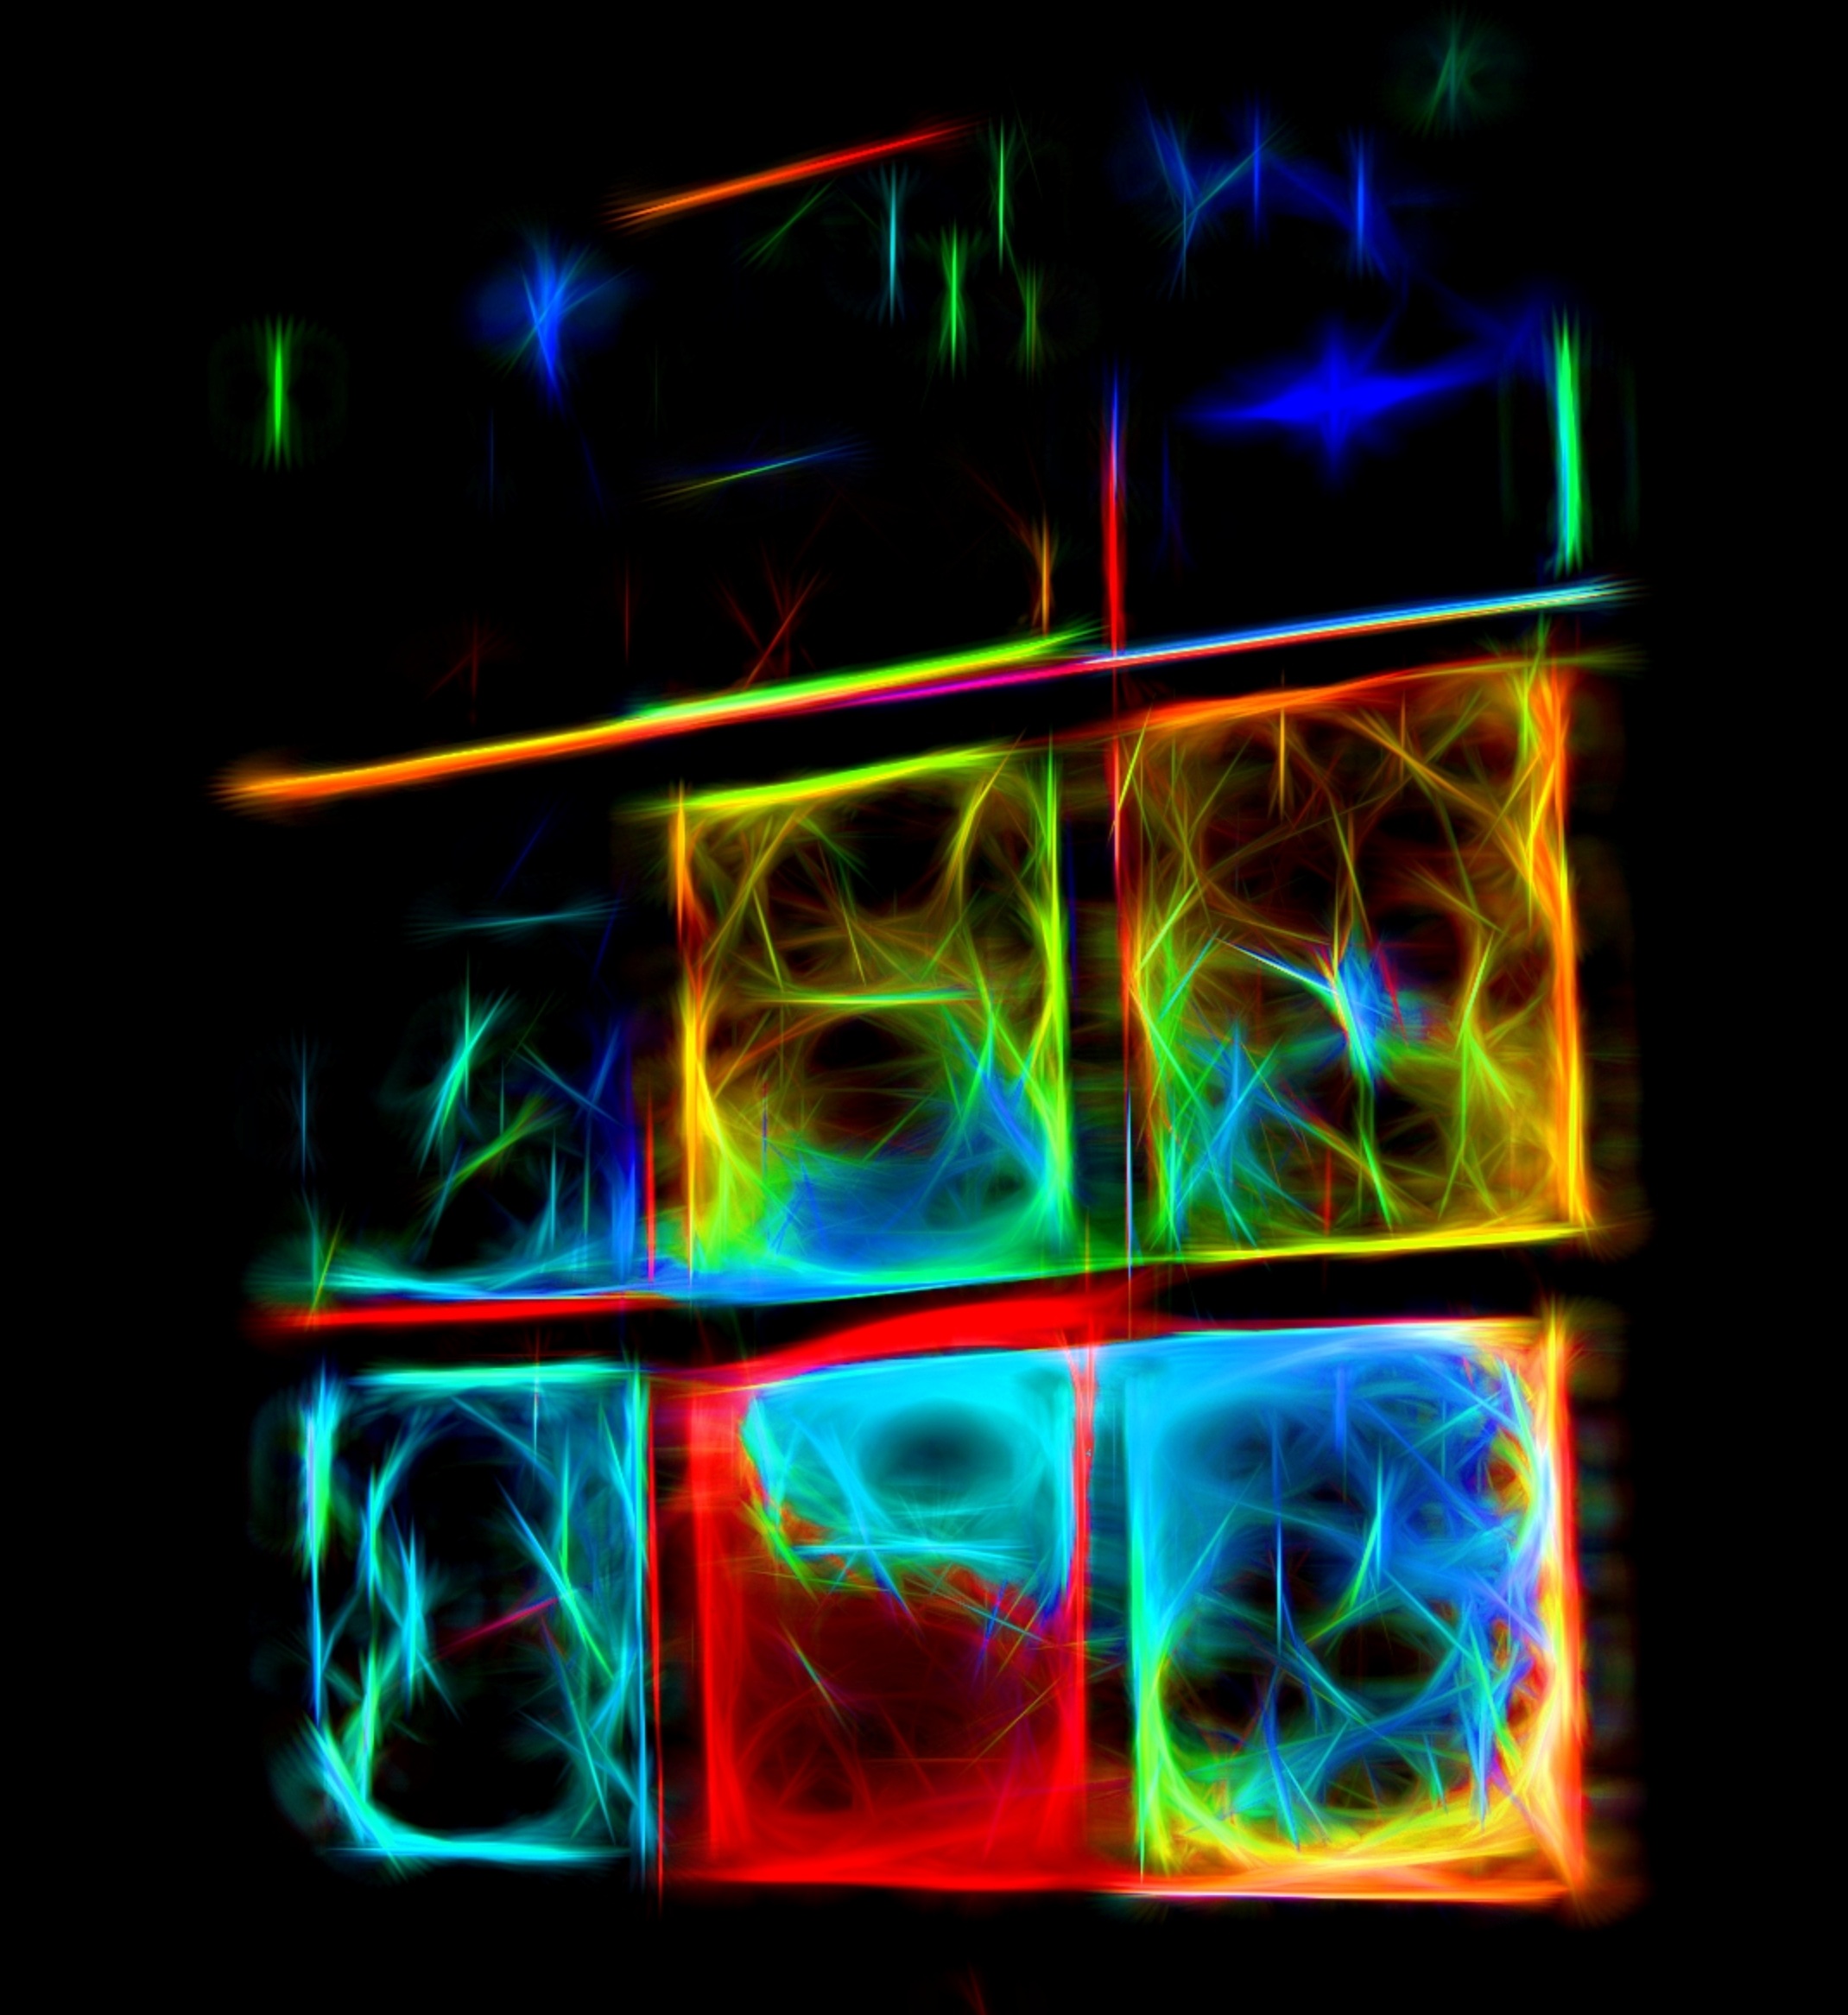
creative, light, abstract, glowing, texture, number, decoration, pattern, line, shine, color, square, flame, glow, darkness, black, colorful, modern, circle, neon, glitter, futuristic, energy, illuminated, sparkle, neon sign, font, background, illustration, design, vivid, bright, new, elegant, fantasy, magic, contemporary, vibrant, brilliant, shiny, shape, magical, elegance, backdrop, shimmer, effect, glossy, luminosity, screenshot, cubes, computer wallpaper